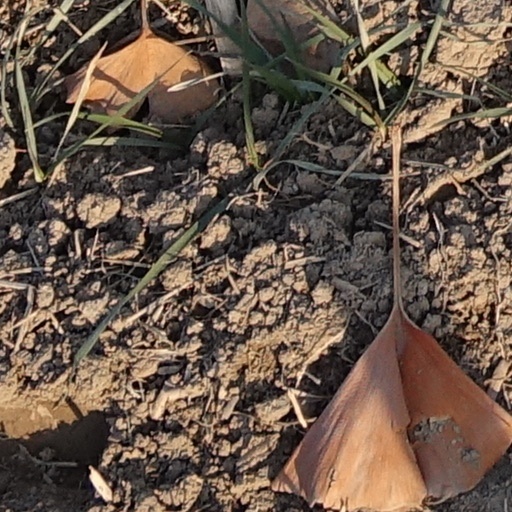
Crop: wheat